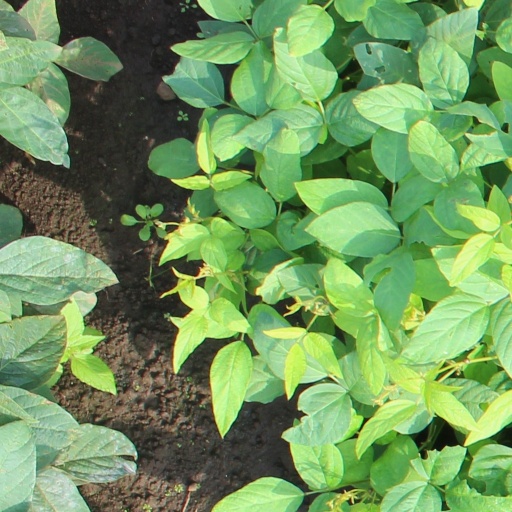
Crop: soybean